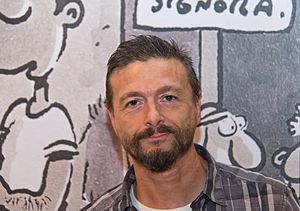
Ralf König, est un auteur de bandes dessinées allemand né le 8 août 1960 à Soest, dont les récits humoristiques ont pour protagonistes en majorité des personnages homosexuels.